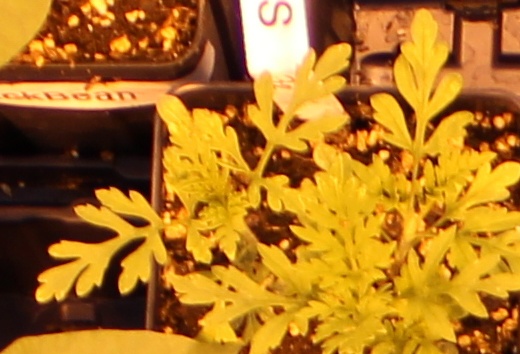
Label: Ragweed